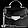
Label: Bag